Buffett Rule

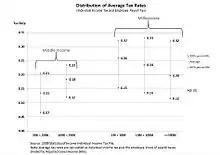
Distribution of average tax rates including individual income tax and employee payroll tax

The Buffett Rule is part of a tax plan which would require millionaires and billionaires to pay the same tax rate as middle-class families and working people. It was proposed by President Barack Obama in 2011. The tax plan proposed would apply a minimum tax rate of 30 percent on individuals making more than one million dollars a year. According to a White House official, the new tax rate would directly affect 0.3 percent of taxpayers.